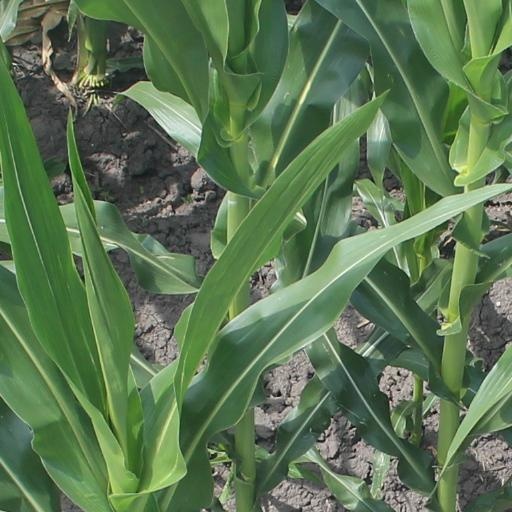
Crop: maize; corn